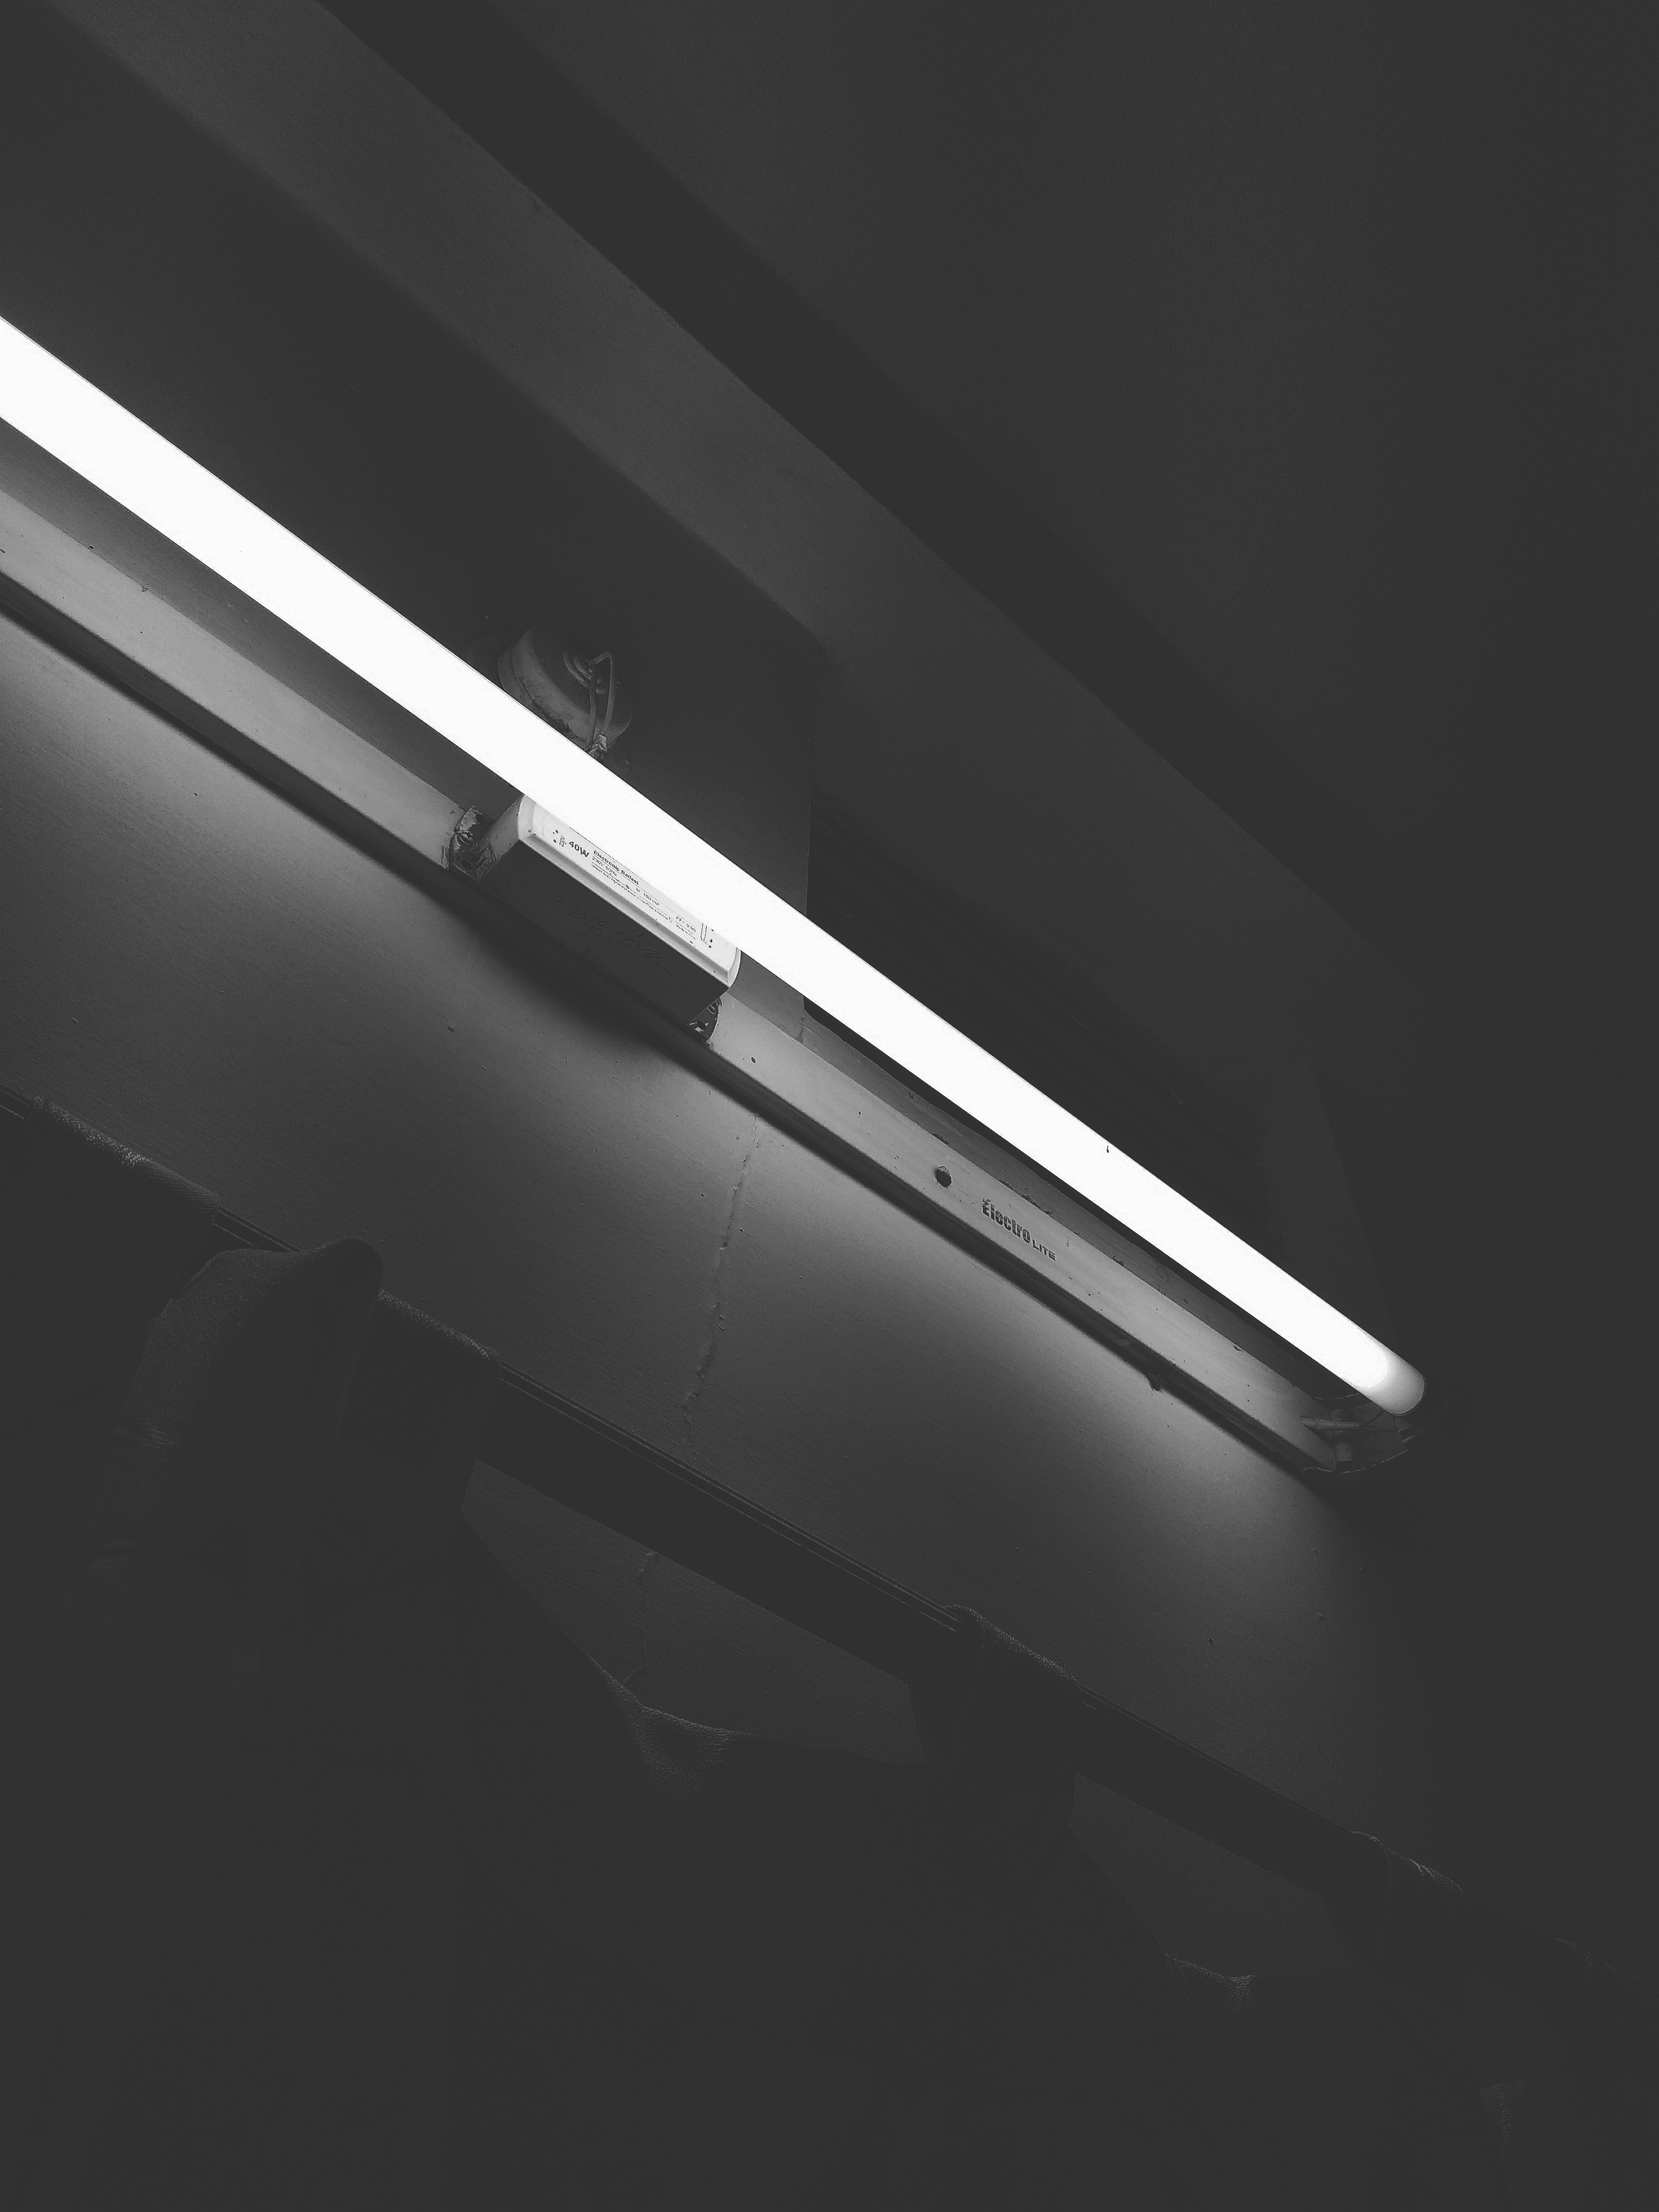
gadget, technology, photography, electronic device, black and white